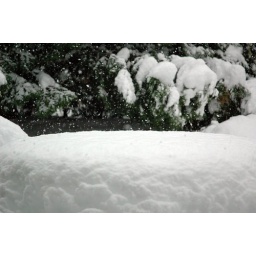
Dec 22 dayThe patio table accumulates quite the cake top with the multiple snow falls this Christmas in Vancouver/Richmond